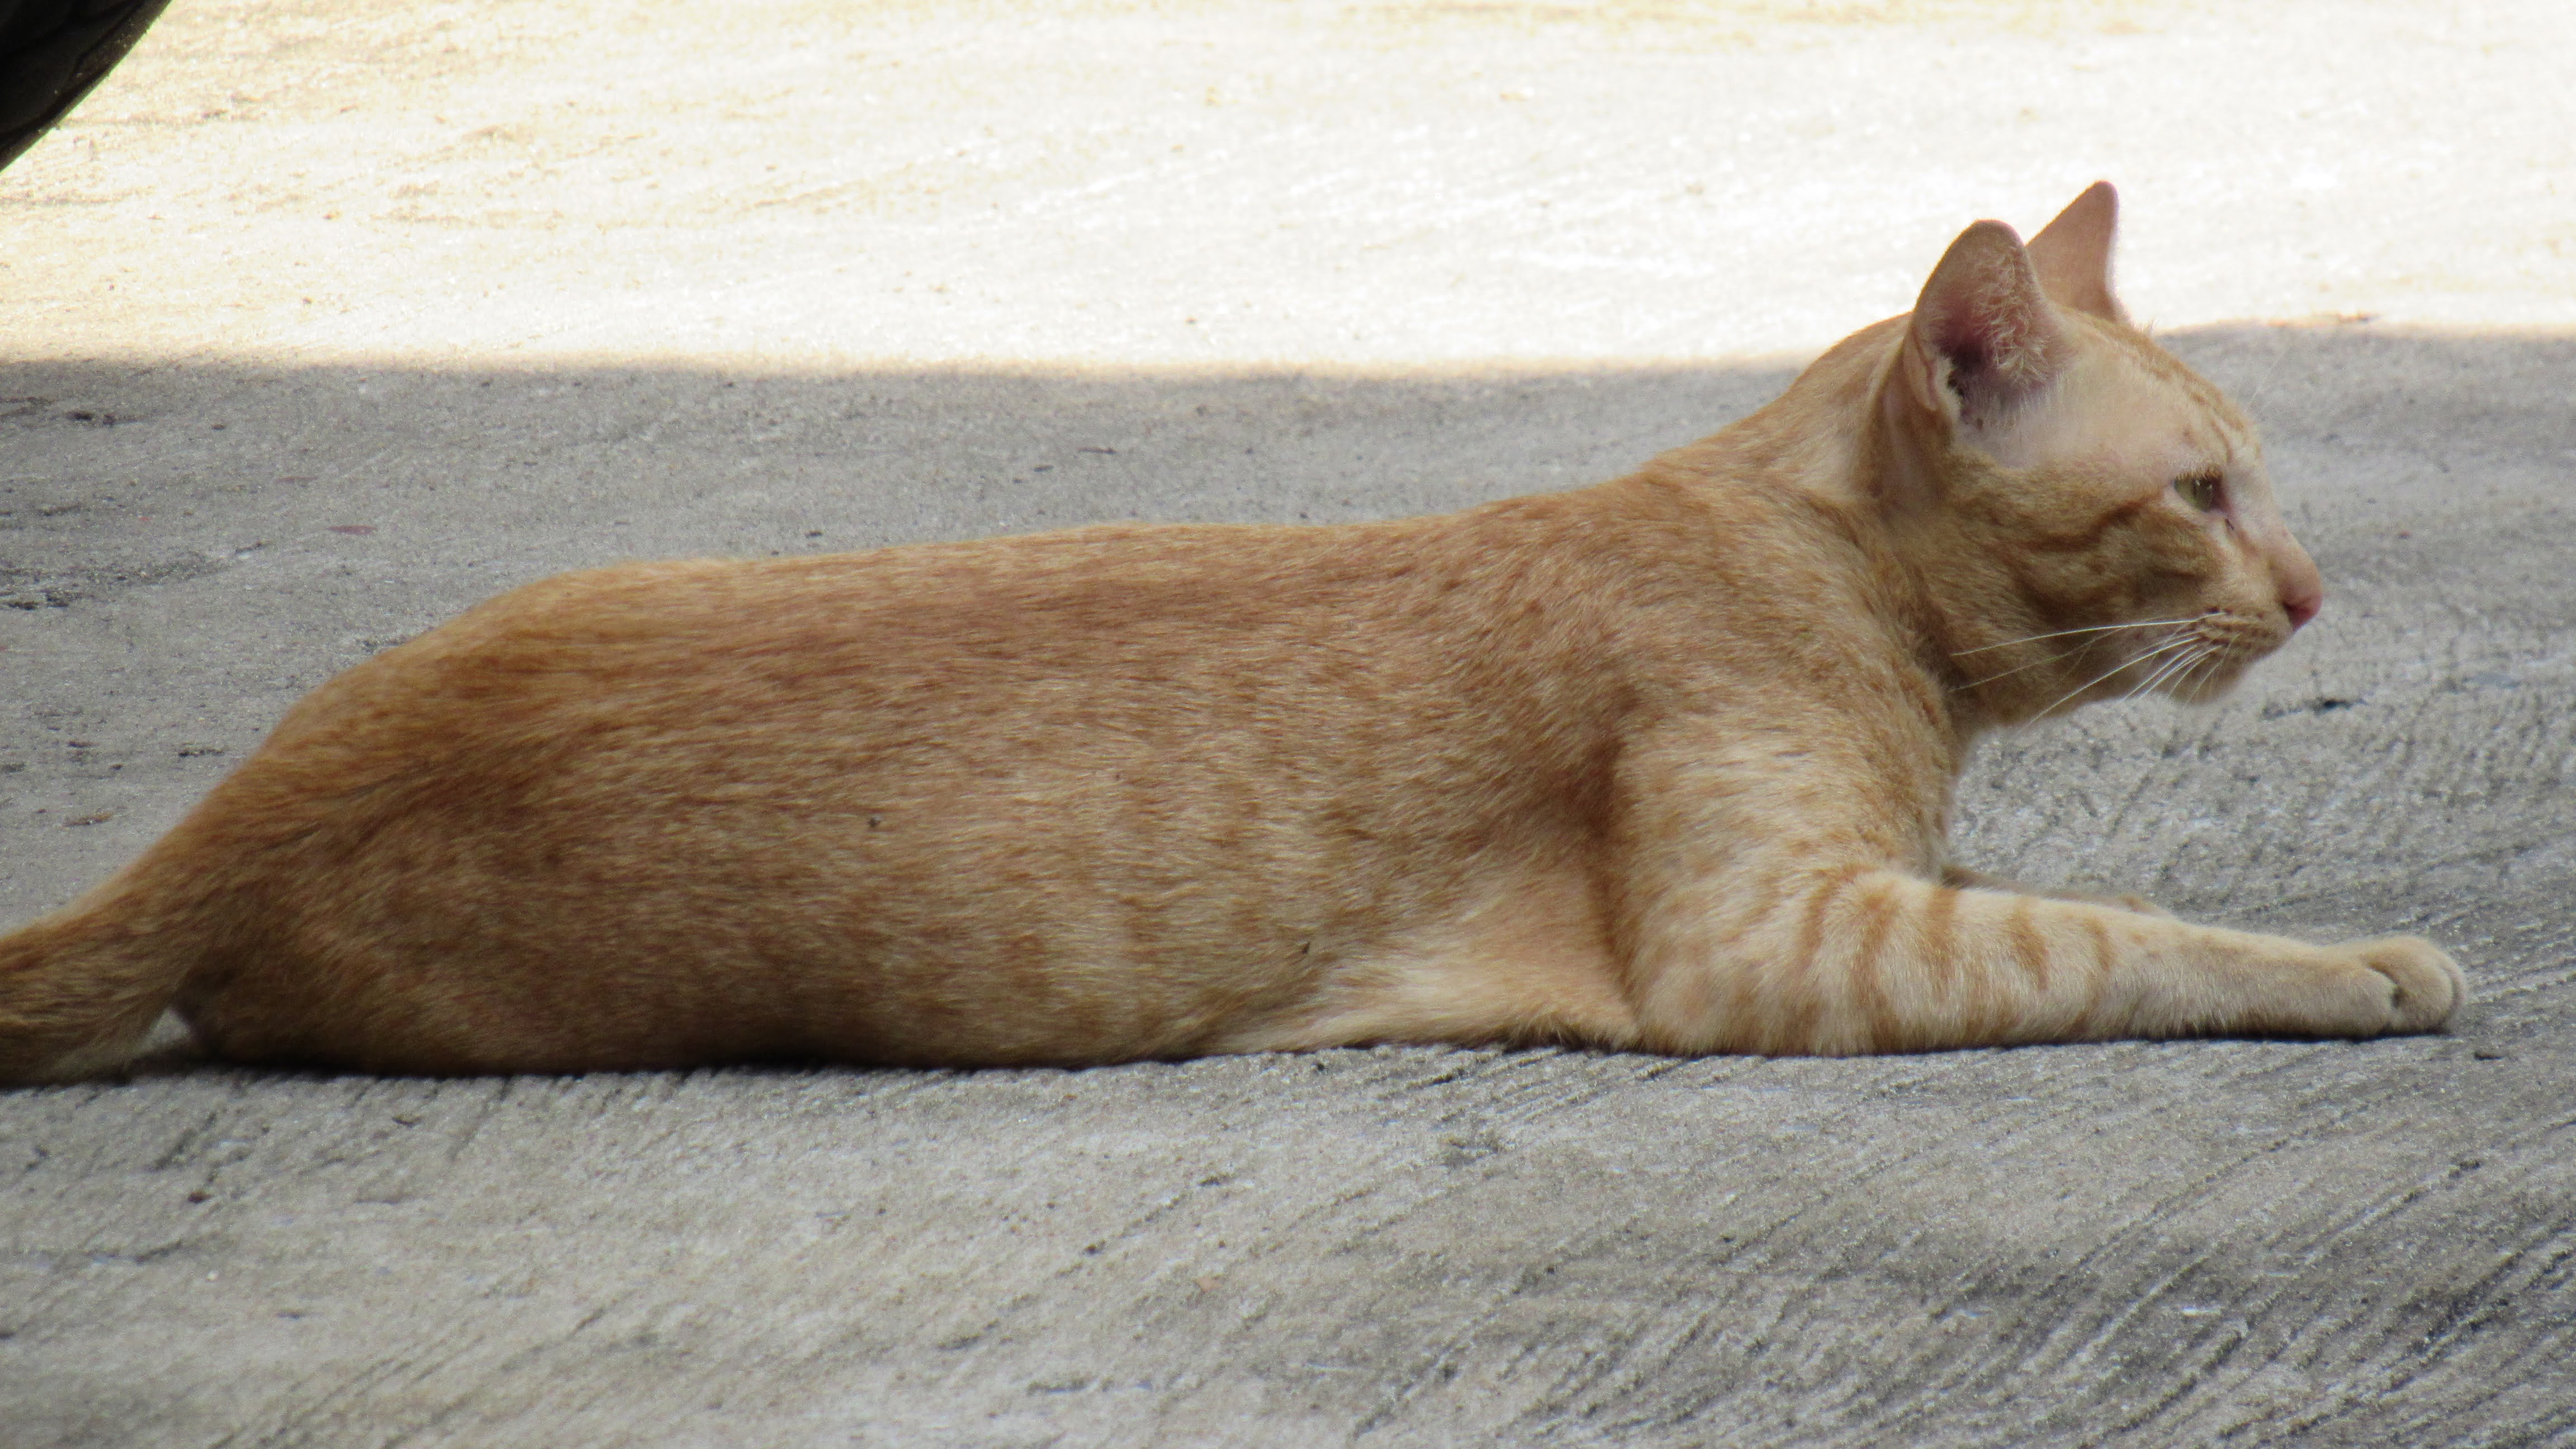
cat, mammal, vertebrate, small to medium sized cats, felidae, whiskers, carnivore, Arabian mau, tabby cat, fawn, domestic short haired cat, aegean cat, german rex, tail, european shorthair, asian